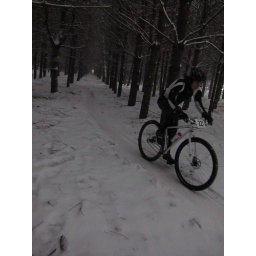
Winter mountain bike racing in Leesburg, VA